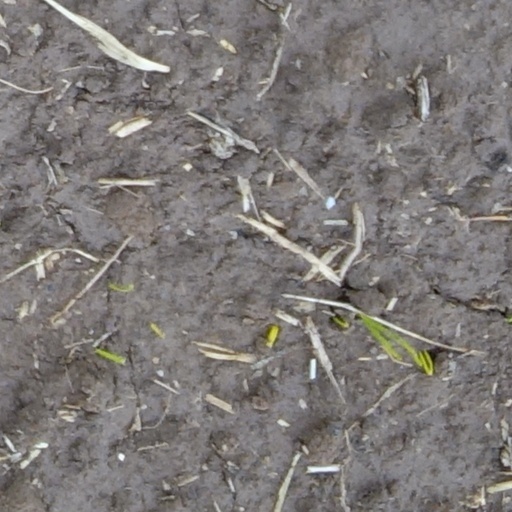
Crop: wheat